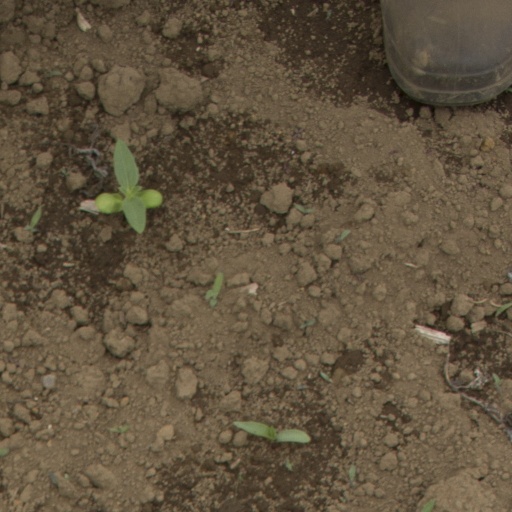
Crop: Jerusalem artichoke